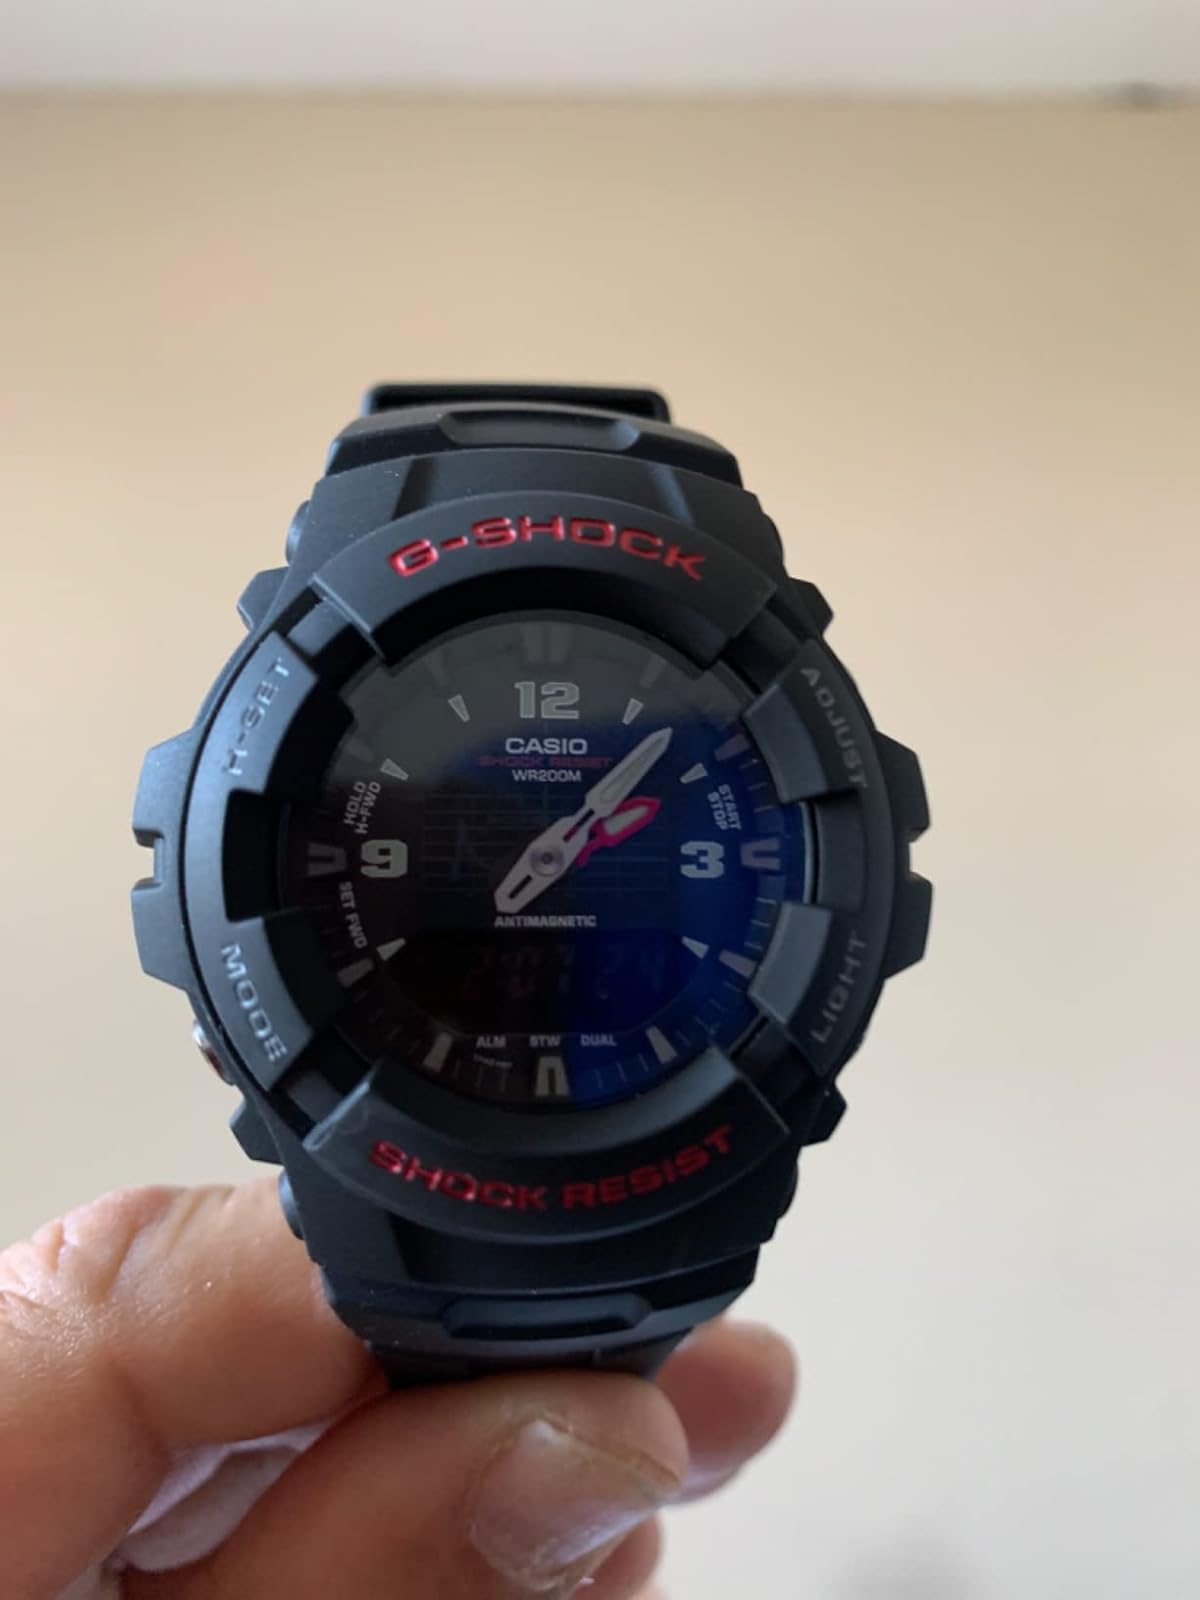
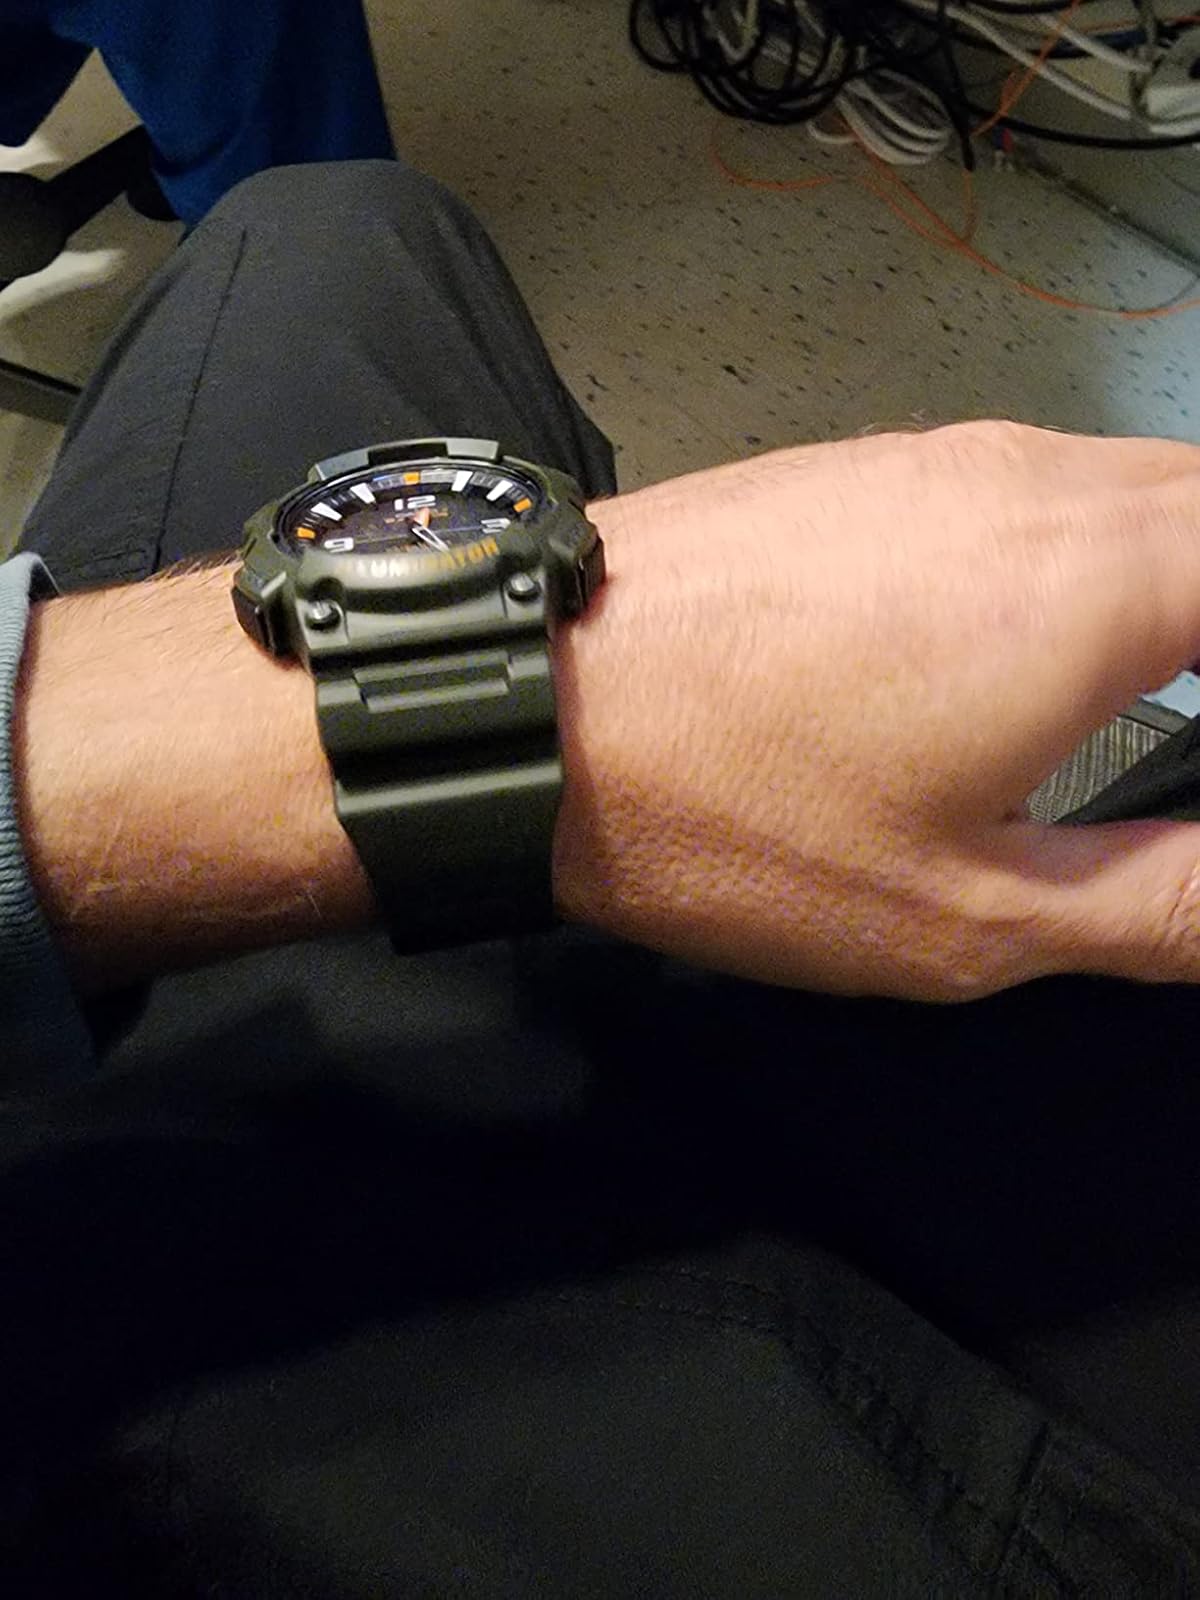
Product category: accessories_watch
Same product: no